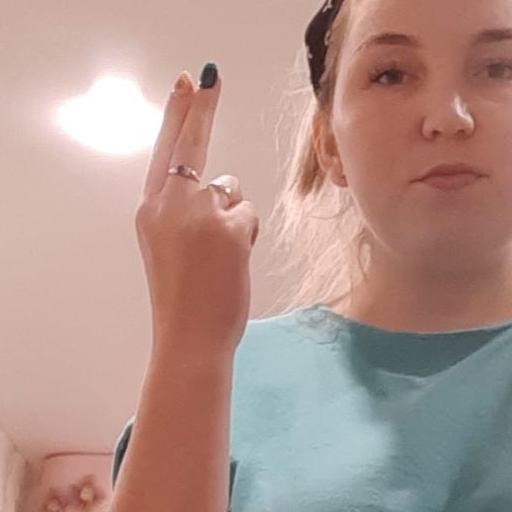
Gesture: two_up_inverted